Ching-Yuen Hsiao

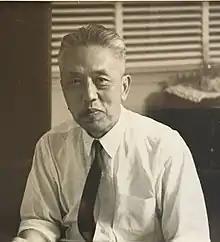

Ching-Yuen Hsiao (born Guizhou, China, 1900 – 18 December 1984, Silver Spring, Maryland, USA) was a Chinese-born American diplomat and engineer who received the Medal of Freedom from President Harry Truman in 1946 for his meritorious contribution to the Allied cause in the war against Japan.